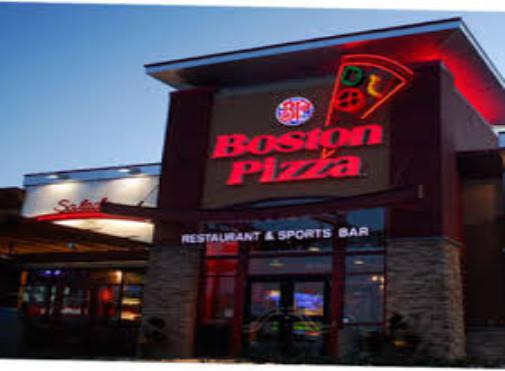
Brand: Boston Pizza
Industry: Food